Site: brandenburg
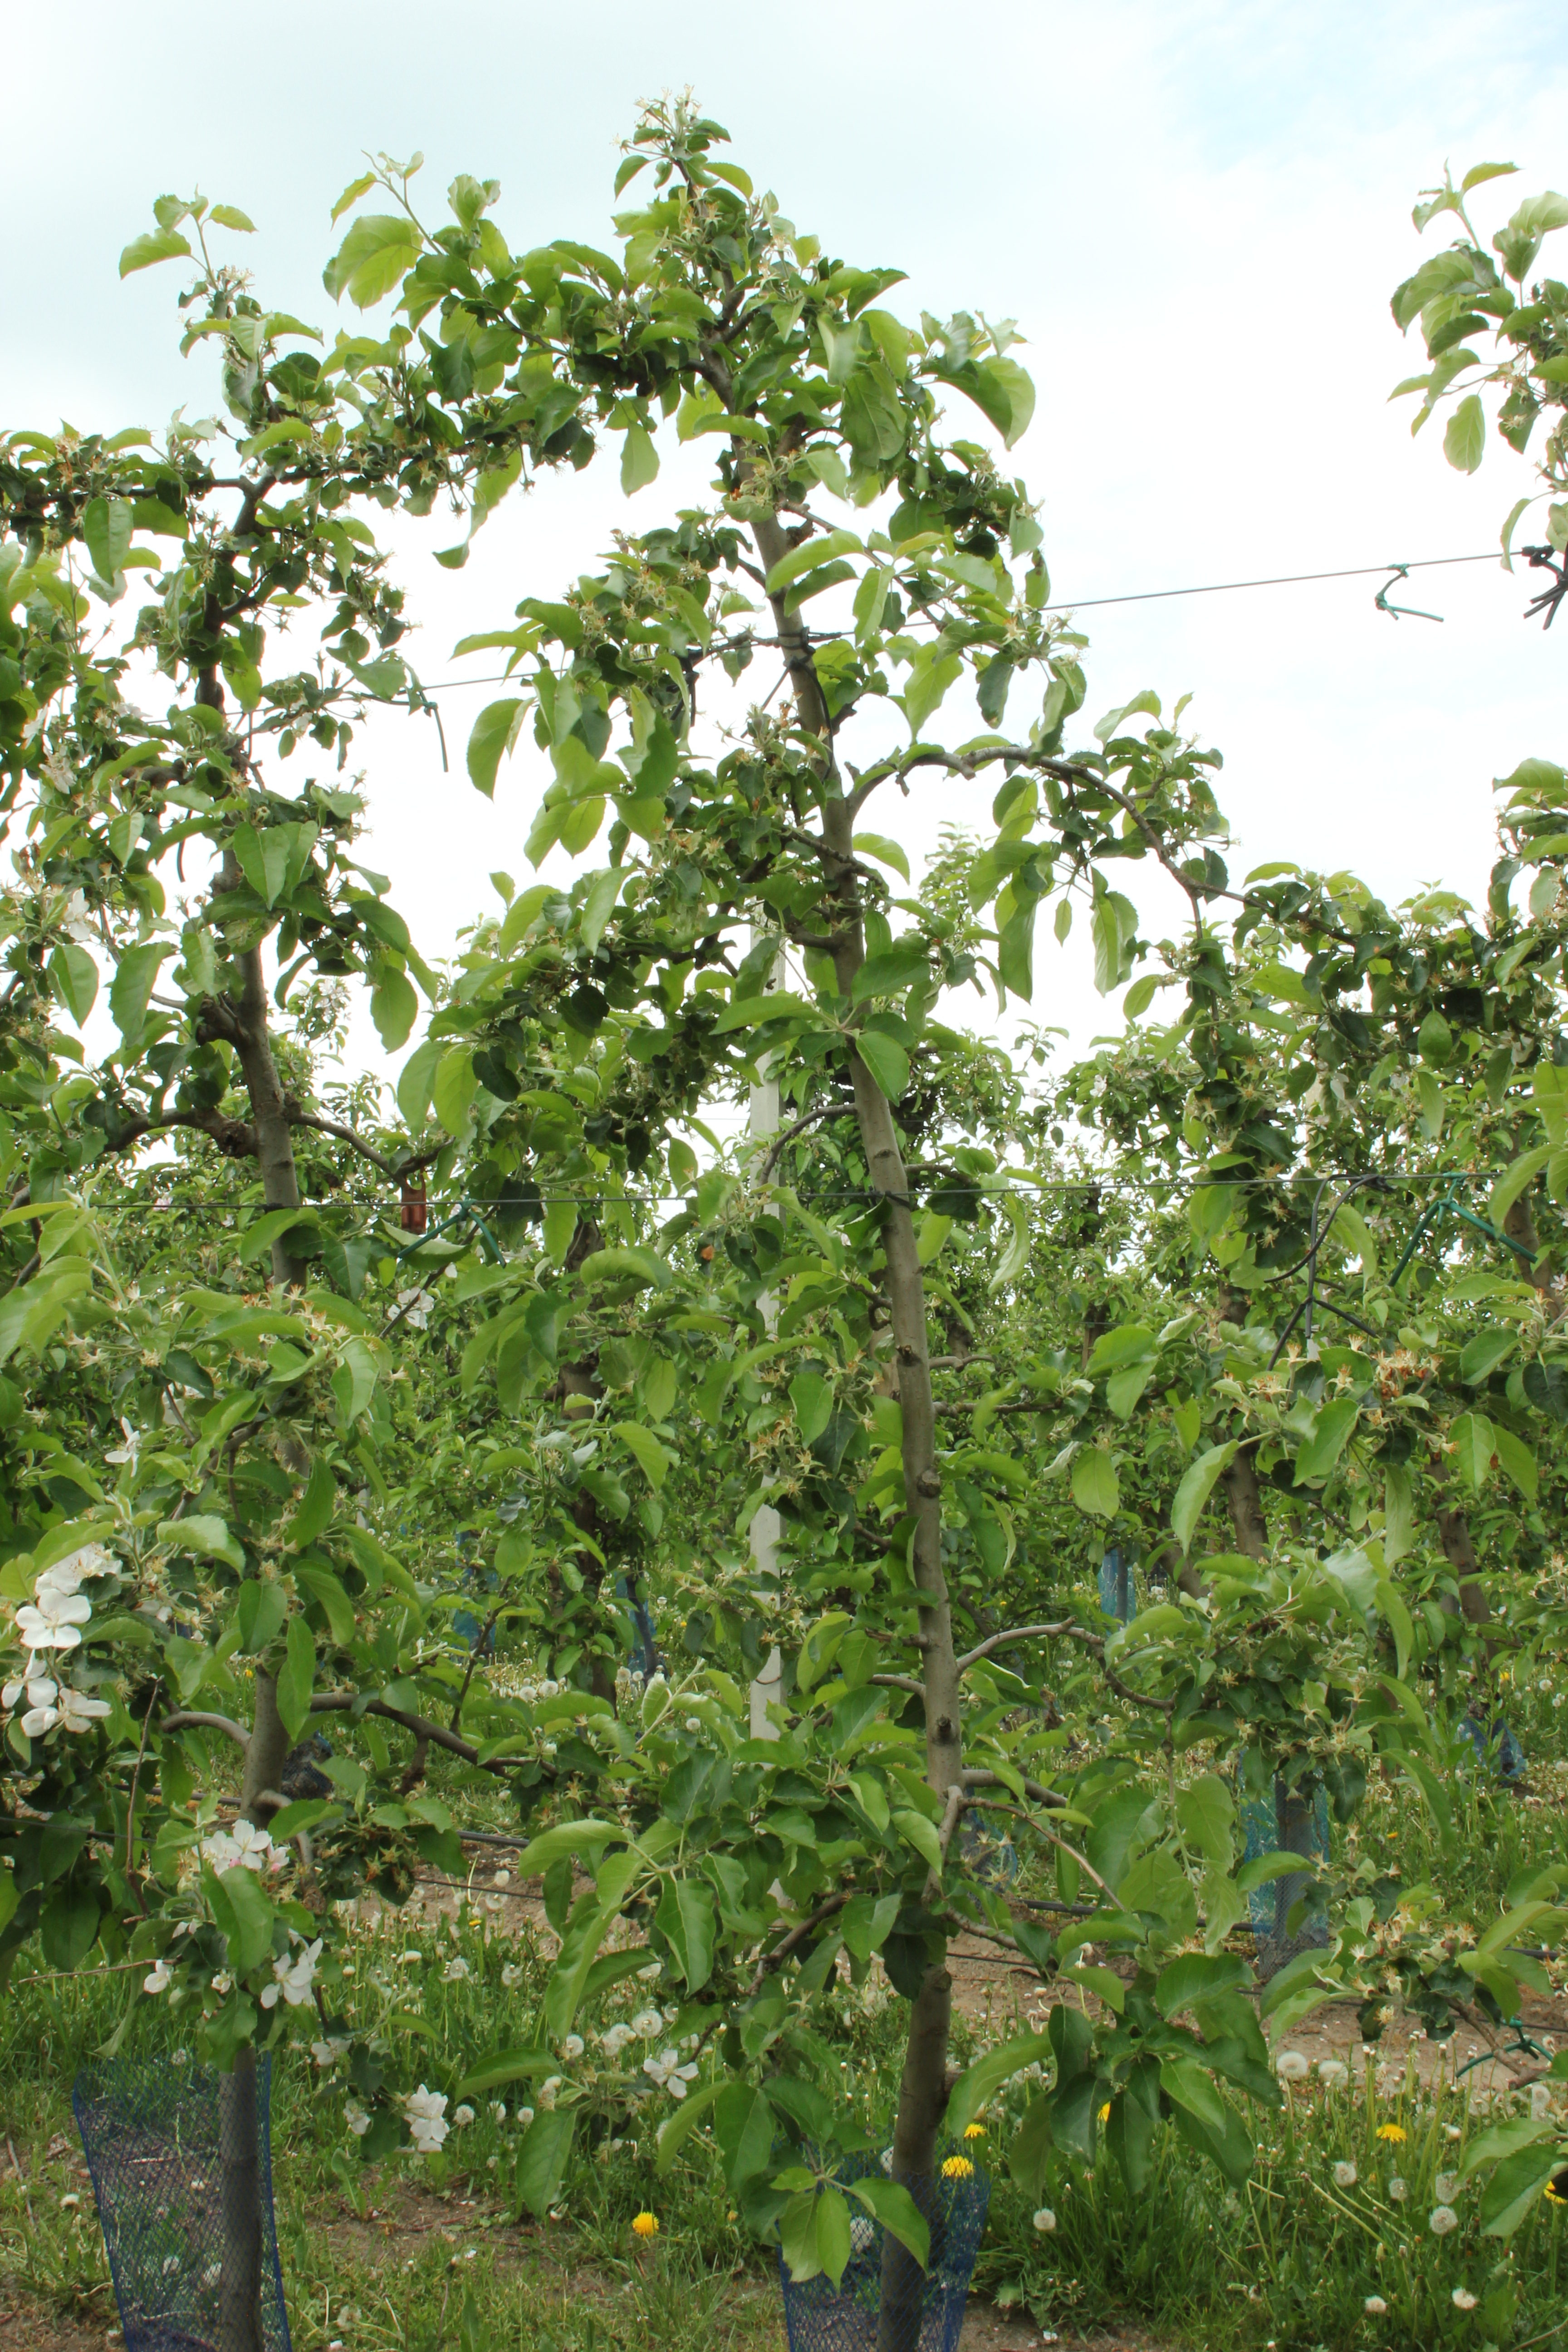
Growth stage (BBCH 67): Flowering